Valeri Kharlamov

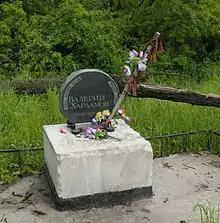
Roadside memorial to Valeri Kharlamov, near the site of his fatal accident.

Kharlamov was still active with CSKA when he was killed in a car accident on 27 August 1981. Prior to the accident, Kharlamov had been informed that he would not be a member of the Soviet team playing in the 1981 Canada Cup. Coach Viktor Tikhonov said that Kharlamov was left off the team over concerns about his conditioning. Irina, Kharlamov's wife, was driving back to Moscow from the family's cottage when she lost control and crossed into opposing traffic, hitting a truck head-on. Irina did not have a driver's license at the time of the crash. When the bodies were recovered, Kharlamov was reaching over from his seat, holding onto the steering wheel. Irina's cousin was also killed. Fans lined the streets during his funeral procession in Moscow, and they filed past his casket which rested at centre ice of CSKA's arena. Near the scene of the crash, a memorial stone in the shape of a hockey puck is inscribed, "The star of Russian hockey fell here."